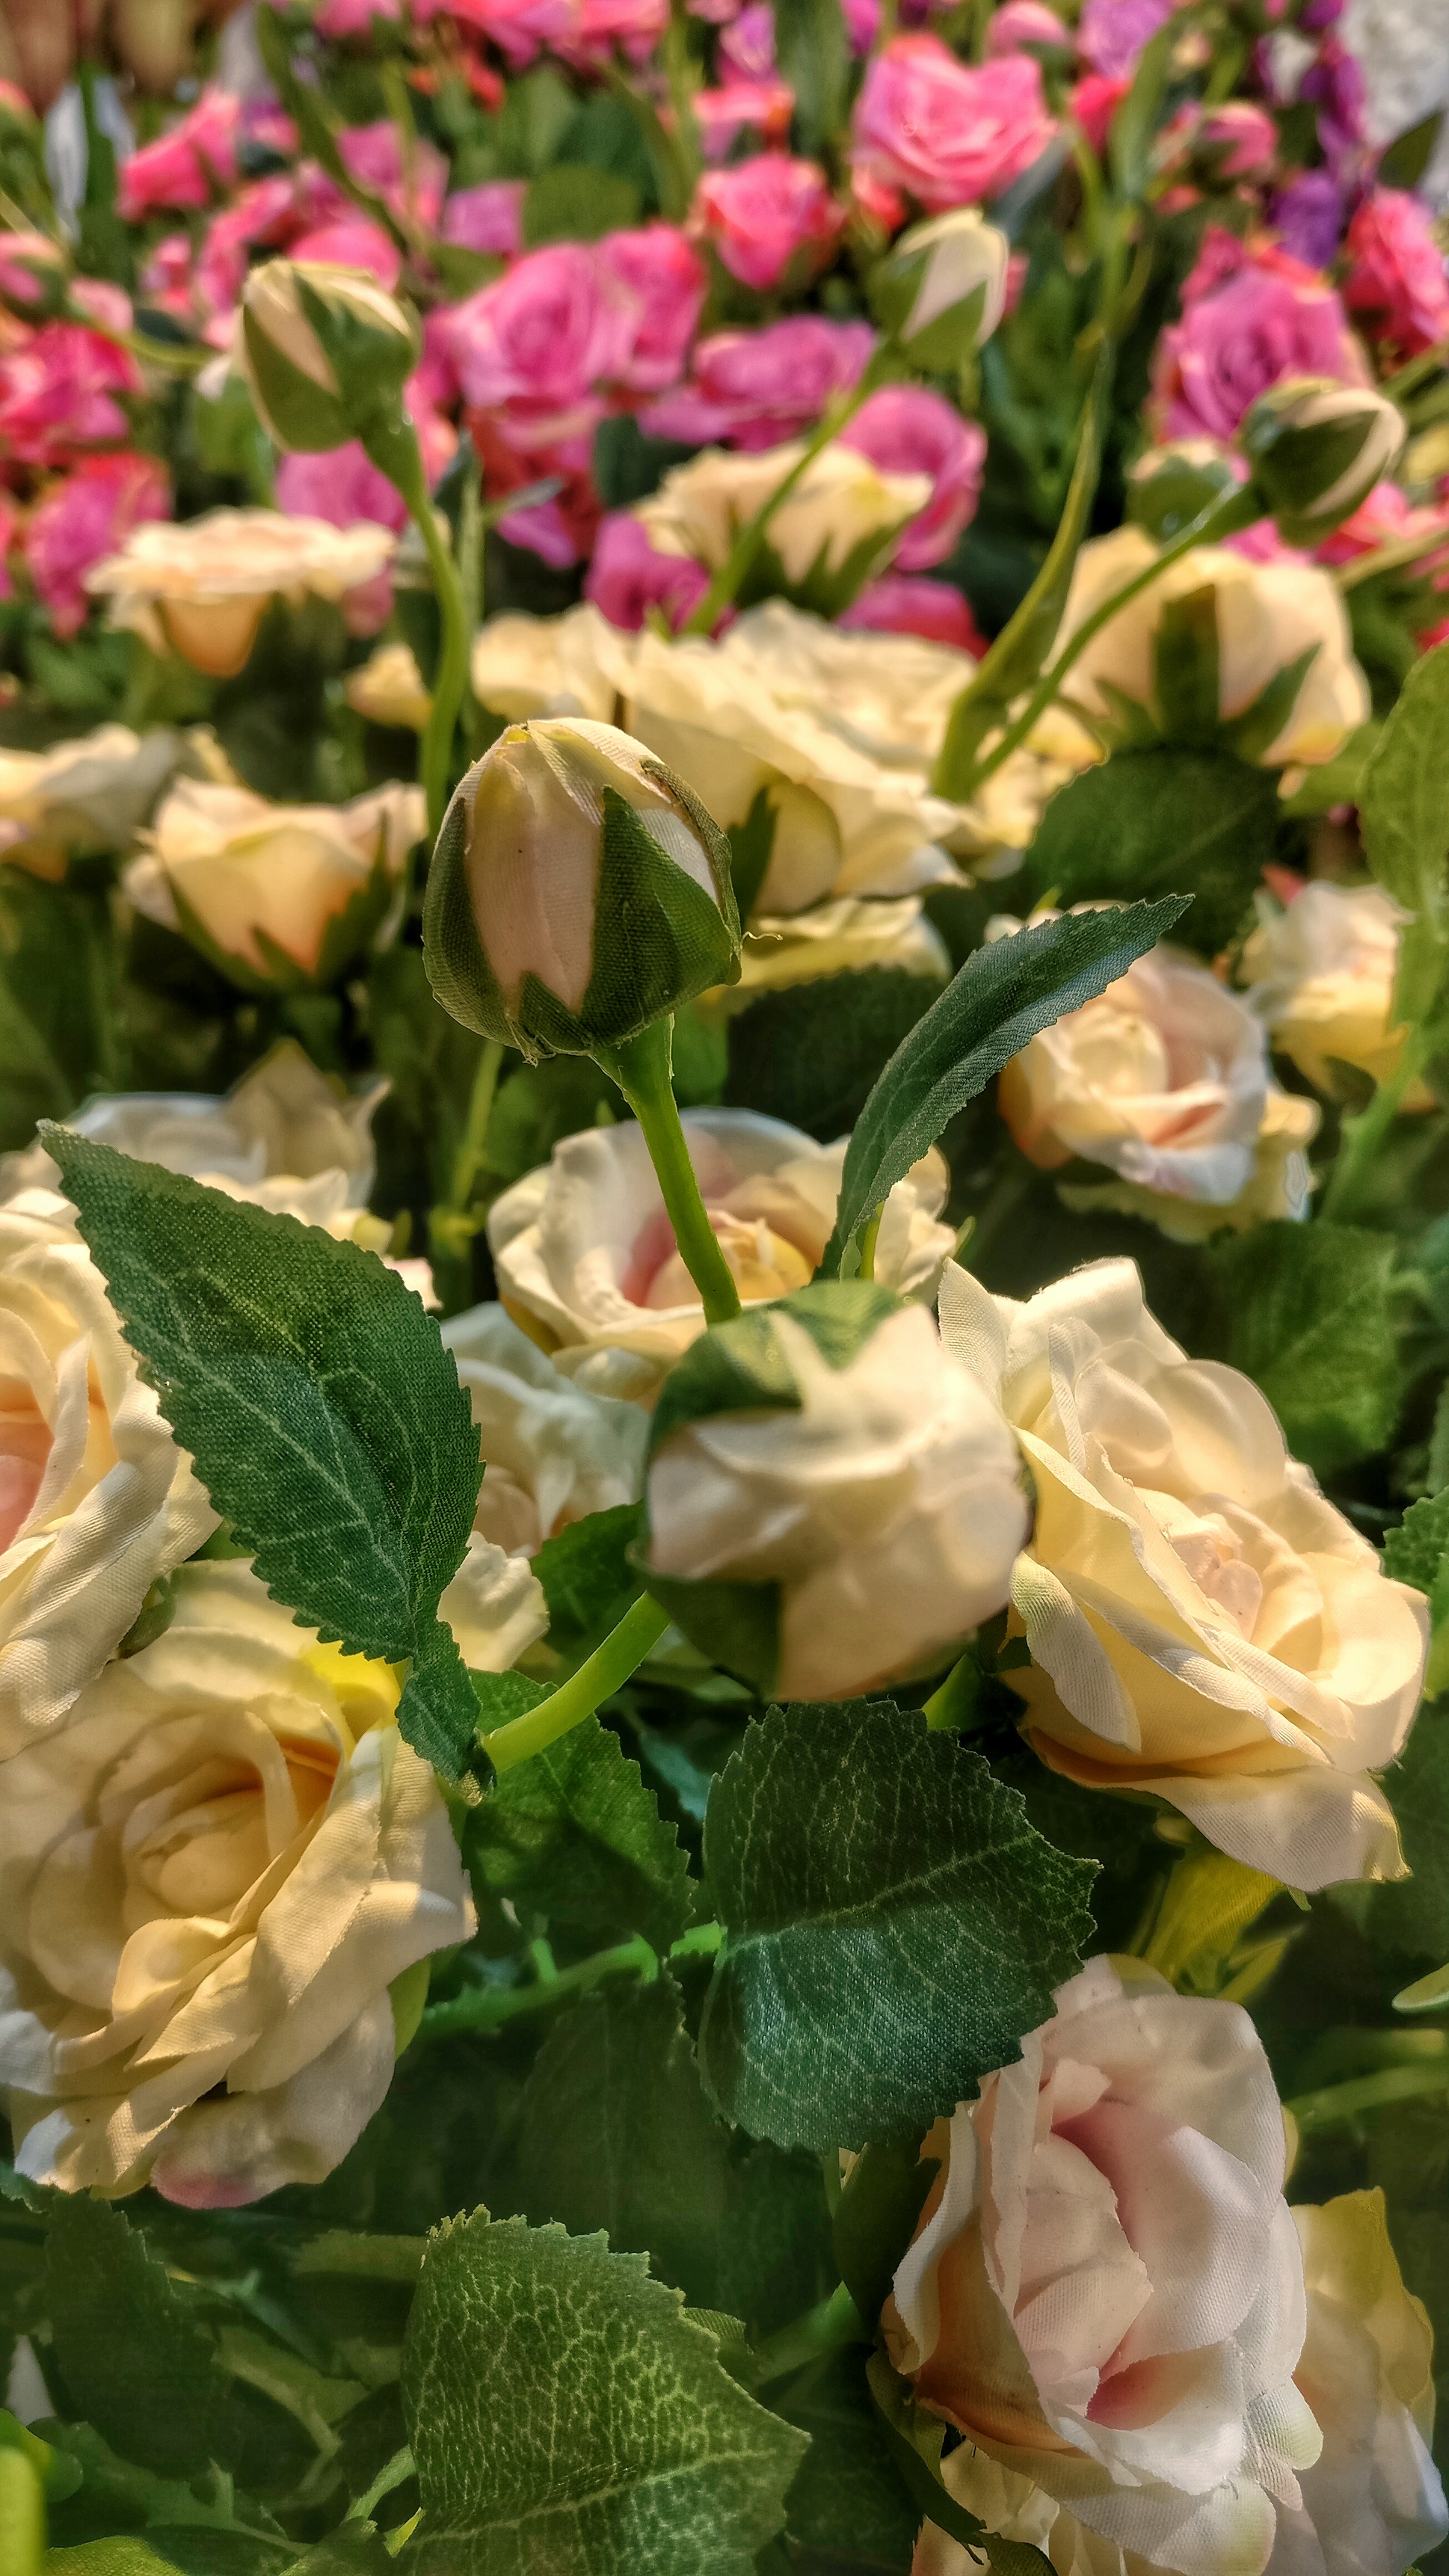
plant, flower, petal, rose, botany, flora, shrub, floristry, floribunda, flowering plant, garden roses, rose family, floral design, land plant, flower arranging